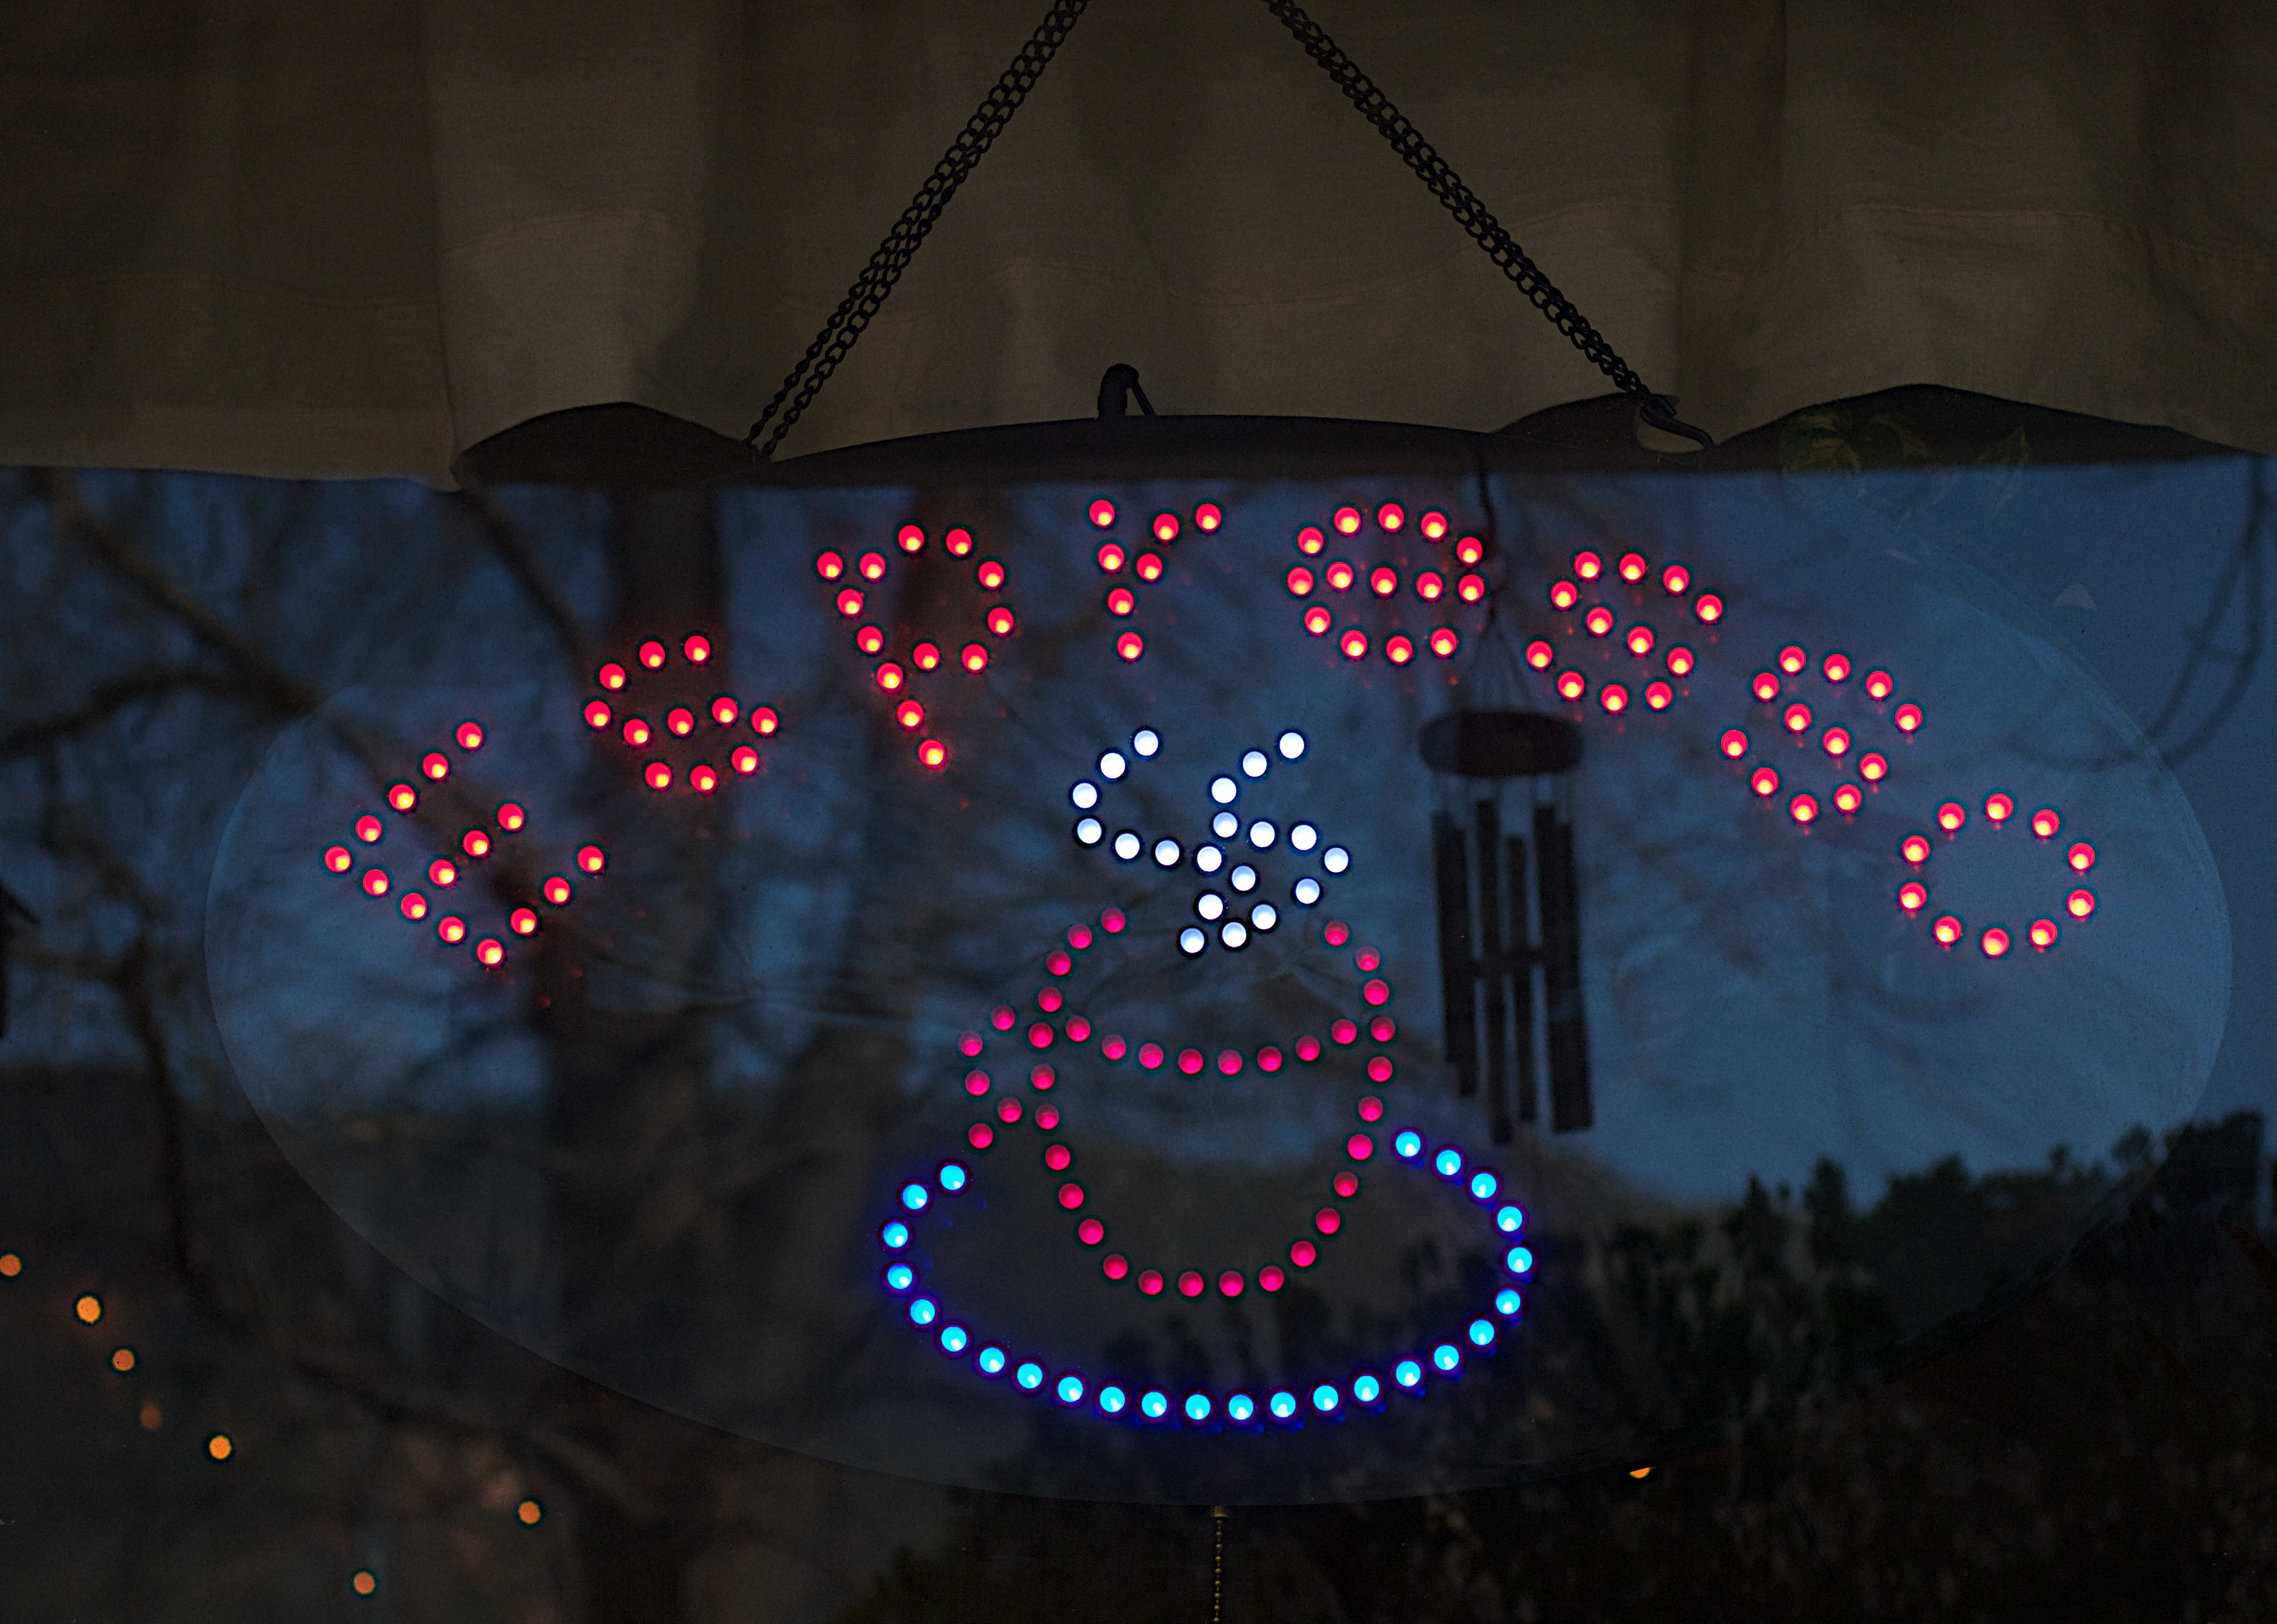
light, red, darkness, christmas, lighting, christmas decoration, art, randallhouse, screenshot, christmas lights, display device